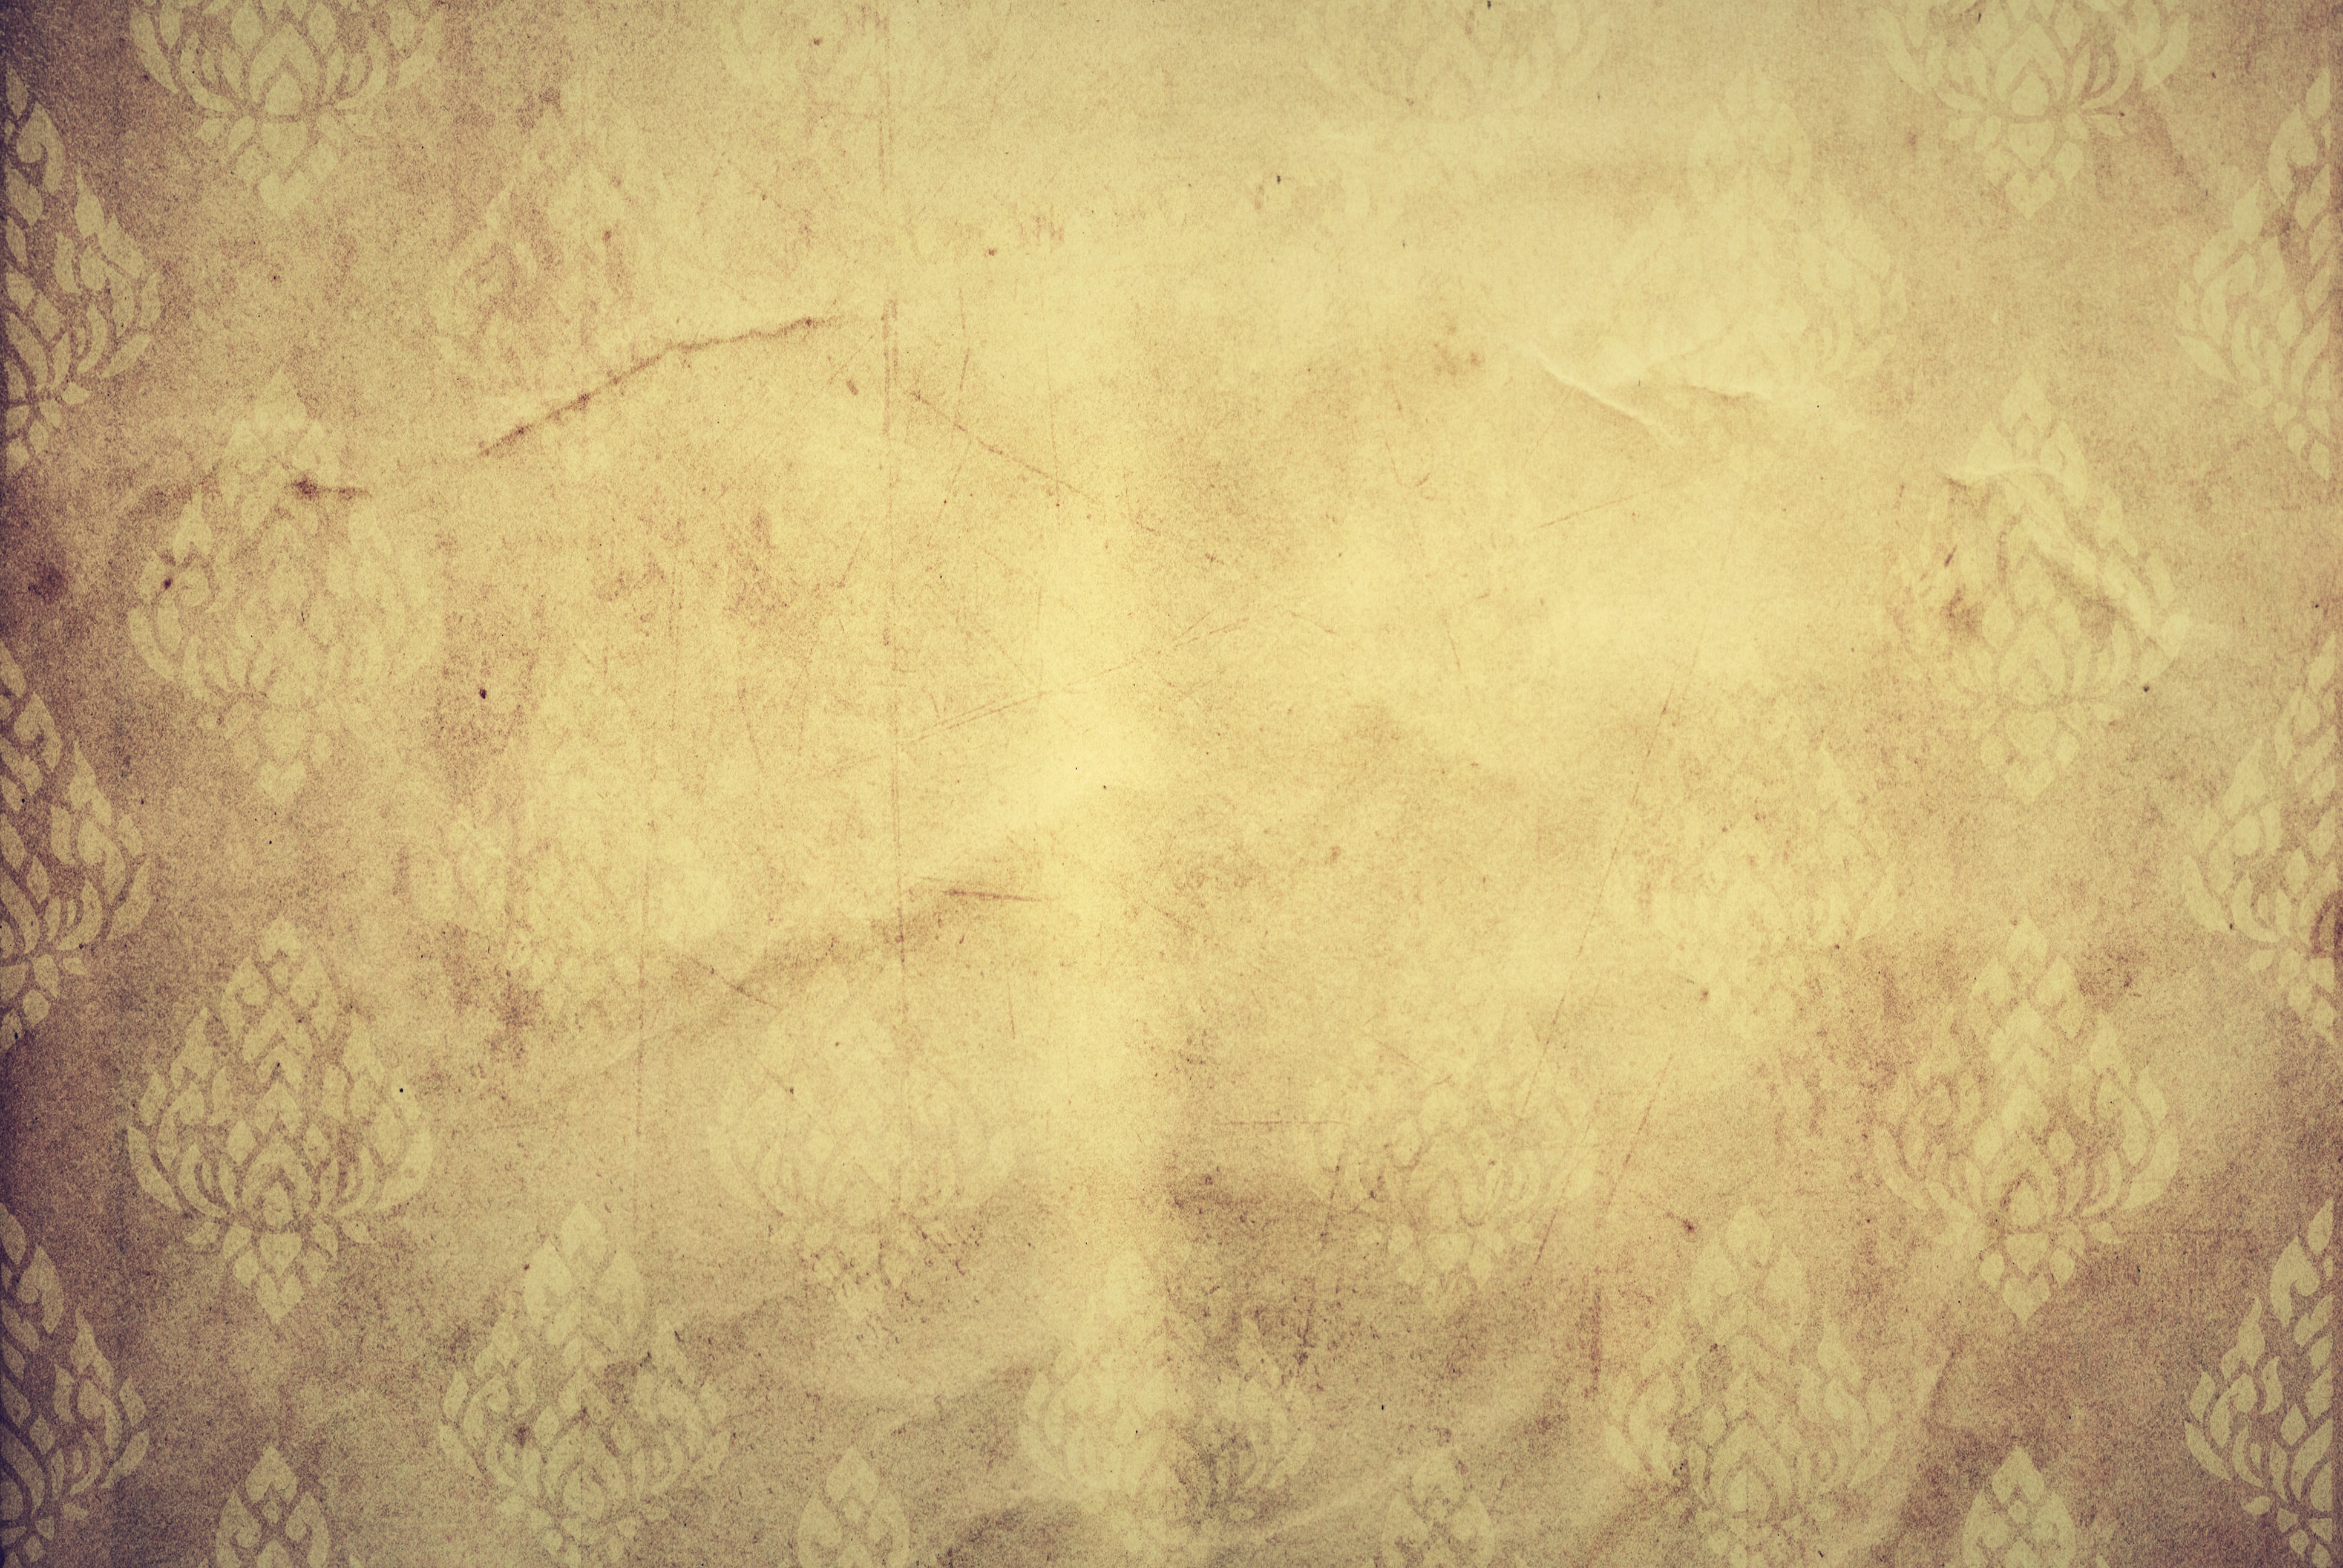
antique, sunlight, texture, floor, old, wall, asian, pattern, letter, menu, asia, paint, grunge, blue, empty, paper, circle, envelope, boutique, blank, art, background, design, message, graphic, poster, draw, brochure, shape, cover, fade, data, overlay, aged, plaster, overlap, pale, craving, handbill